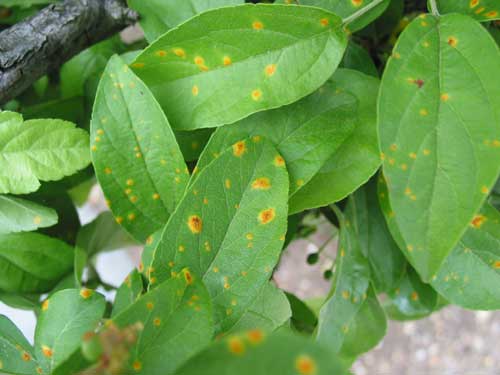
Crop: apple
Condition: rust